Traffic-sign recognition

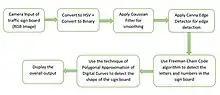
An example algorithm for traffic-sign detection

Modern traffic-sign recognition systems are being developed using convolutional neural networks, mainly driven by the requirements of autonomous vehicles and self-driving cars. In these scenarios, the detection system needs to identify a variety of traffic signs and not just speed limits. This is where the Vienna Convention on Road Signs and Signals comes to help. A convolutional neural network can be trained to take in these predefined traffic signs and 'learn' using Deep Learning techniques.